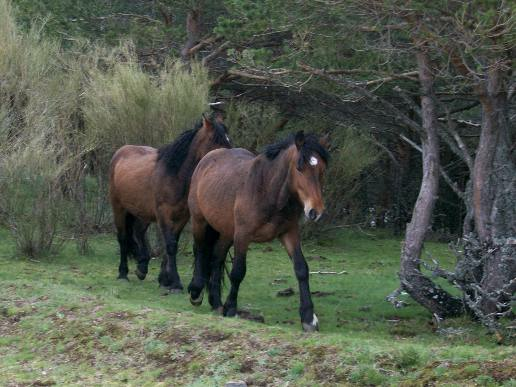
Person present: No